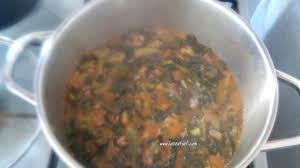
Yemek: ispanak